September 2019 climate strikes

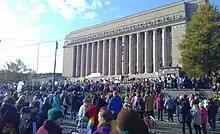
School strike for climate in front of the Parliament House, Helsinki, 27 September 2019.

The main protest took place in Finland's capital city of Helsinki with the city council giving permission for students to participate in the demonstration. Other strikes are also being organised in several other cities across the country including Espoo, Turku, Tampere, Oulu and Rovaniemi.